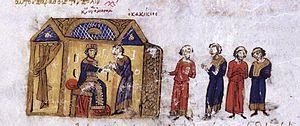
Gagik II est un membre de la famille arménienne des Bagratides, roi d'Arménie de 1041 à 1045 et fils d'Achot IV Qatj, roi d'Arménie.